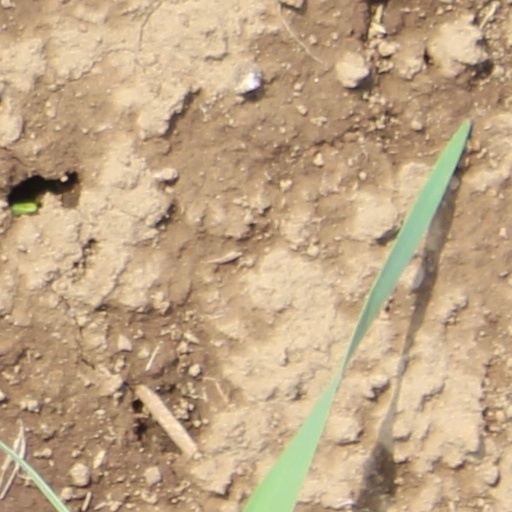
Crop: wheat